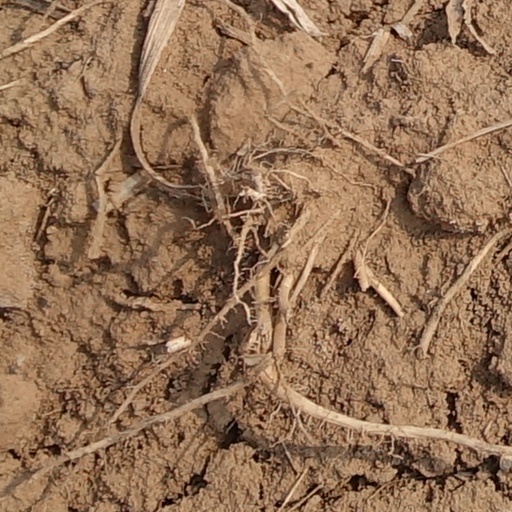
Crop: wheat